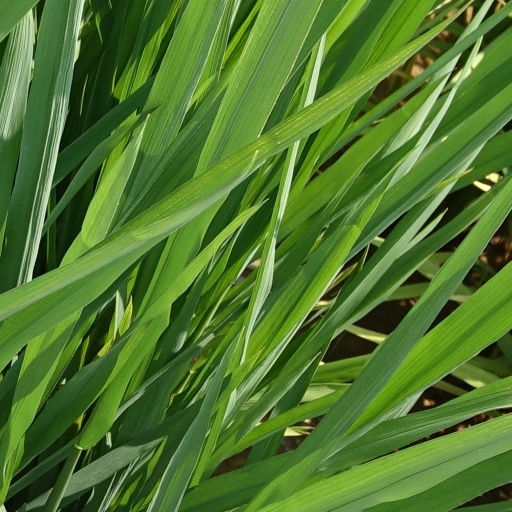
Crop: rice